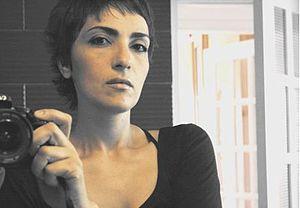
Amal Kenawy , date non connue
Amal Kenawy, née en 1974, morte en 2012, est une artiste égyptienne, connue notamment pour ses réalisations vidéo et ses performances féministes.